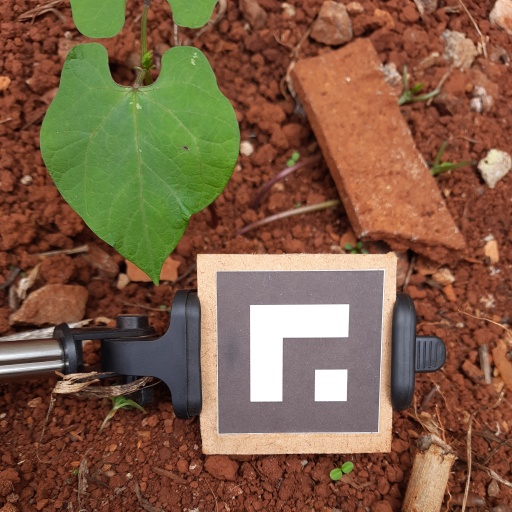
Observations: wavy surface, no eating holes, under shade